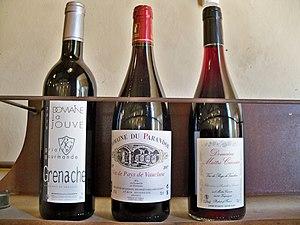
Vin de Pays de Vaucluse
La cuisine comtadine et vauclusienne est avant tout tributaire, dès le XIVᵉ siècle de l'installation des papes à Avignon. Elle n'en a pas moins évolué au cours des siècles suivants, tout comme la cuisine provençale en particulier, avec l'arrivée des produits comestibles du Nouveau Monde.